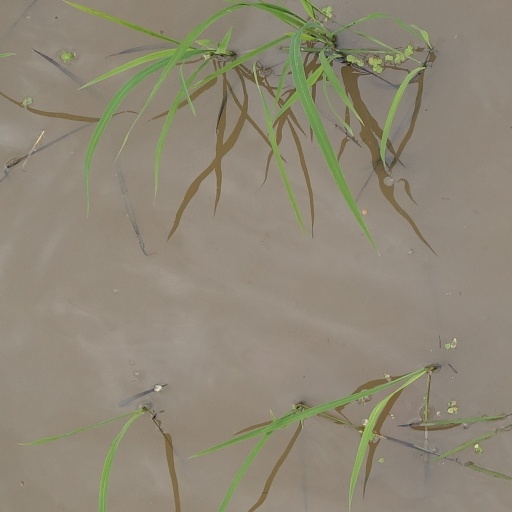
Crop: rice